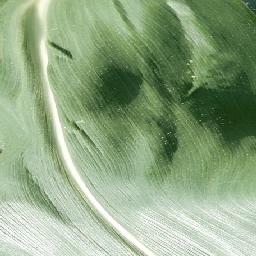
Label: Corn_(Maize)___Healthy